Conrad Goode

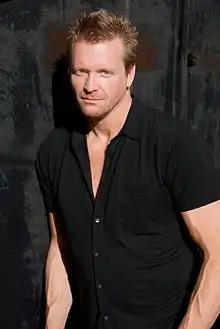
Goode in 2012

Conrad Lawrence Goode (born January 9, 1962) is an American actor, screenwriter, film producer, musician, artist and former professional football player. He played as an offensive lineman in the National Football League (NFL). He played college football for the Missouri Tigers, earning first-team All-American honors in 1983.